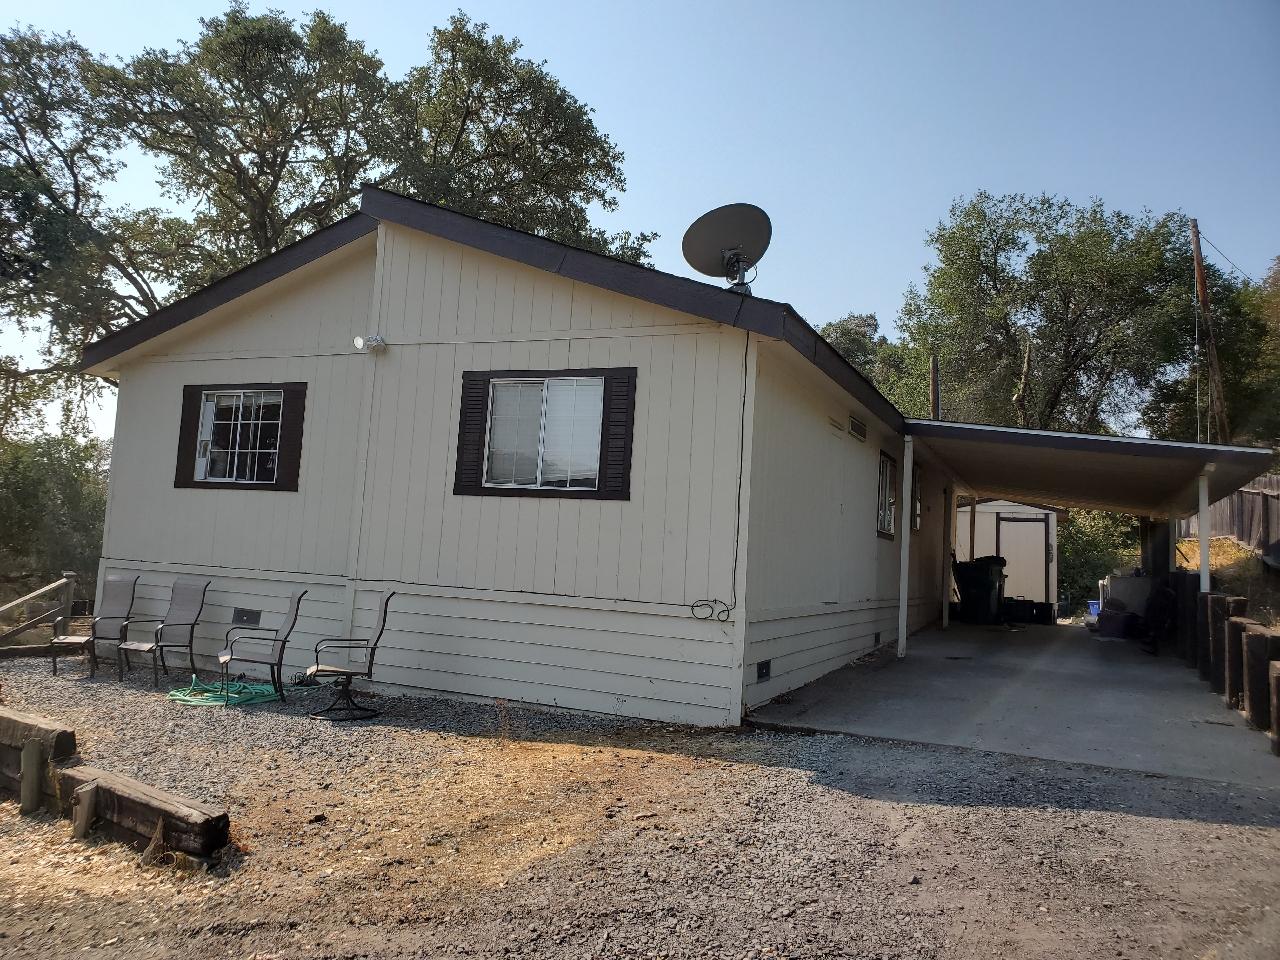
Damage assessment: no_damage